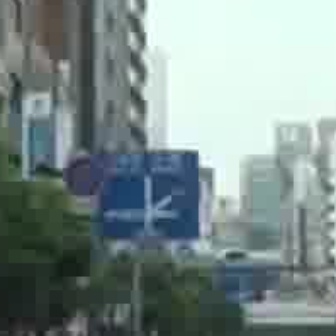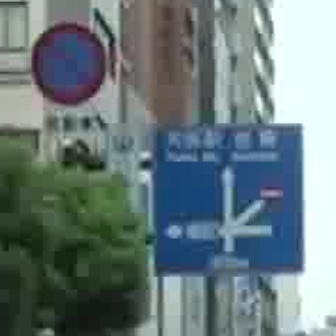
  Please identify the target specified by the bounding box [100,142,193,235] in the first image and locate it in the second image. Return the coordinates in [x_min,y_min,x_max,y_max] format.
Answer: [147,120,297,271]